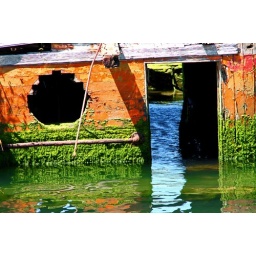
This old fish boat photo was taken near Gold Beach on the coast of Oregon.